Georgy Girl

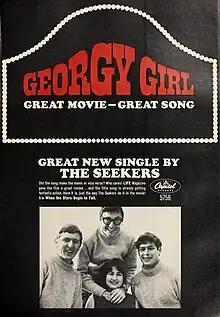
"Cashbox" advertisement for the title song (November 26, 1966)

Several of the film's scenes were filmed in north London, in Belsize Park and Little Venice, notably outside a canalside house on Maida Avenue.